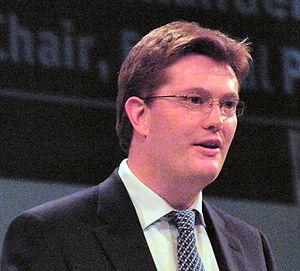
Le secrétaire d'État pour l'Écosse est, dans le gouvernement du Royaume-Uni, le ministre responsable de l'Écosse, à la tête du Bureau pour l'Écosse.